Yunjinlu station

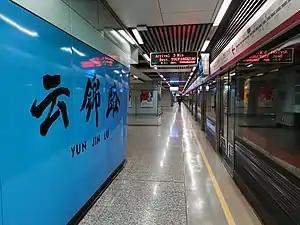

Yunjinlu station, is a station of Line 2 of the Nanjing Metro. It started operations on 28 May 2010 along with the rest of Line 2.